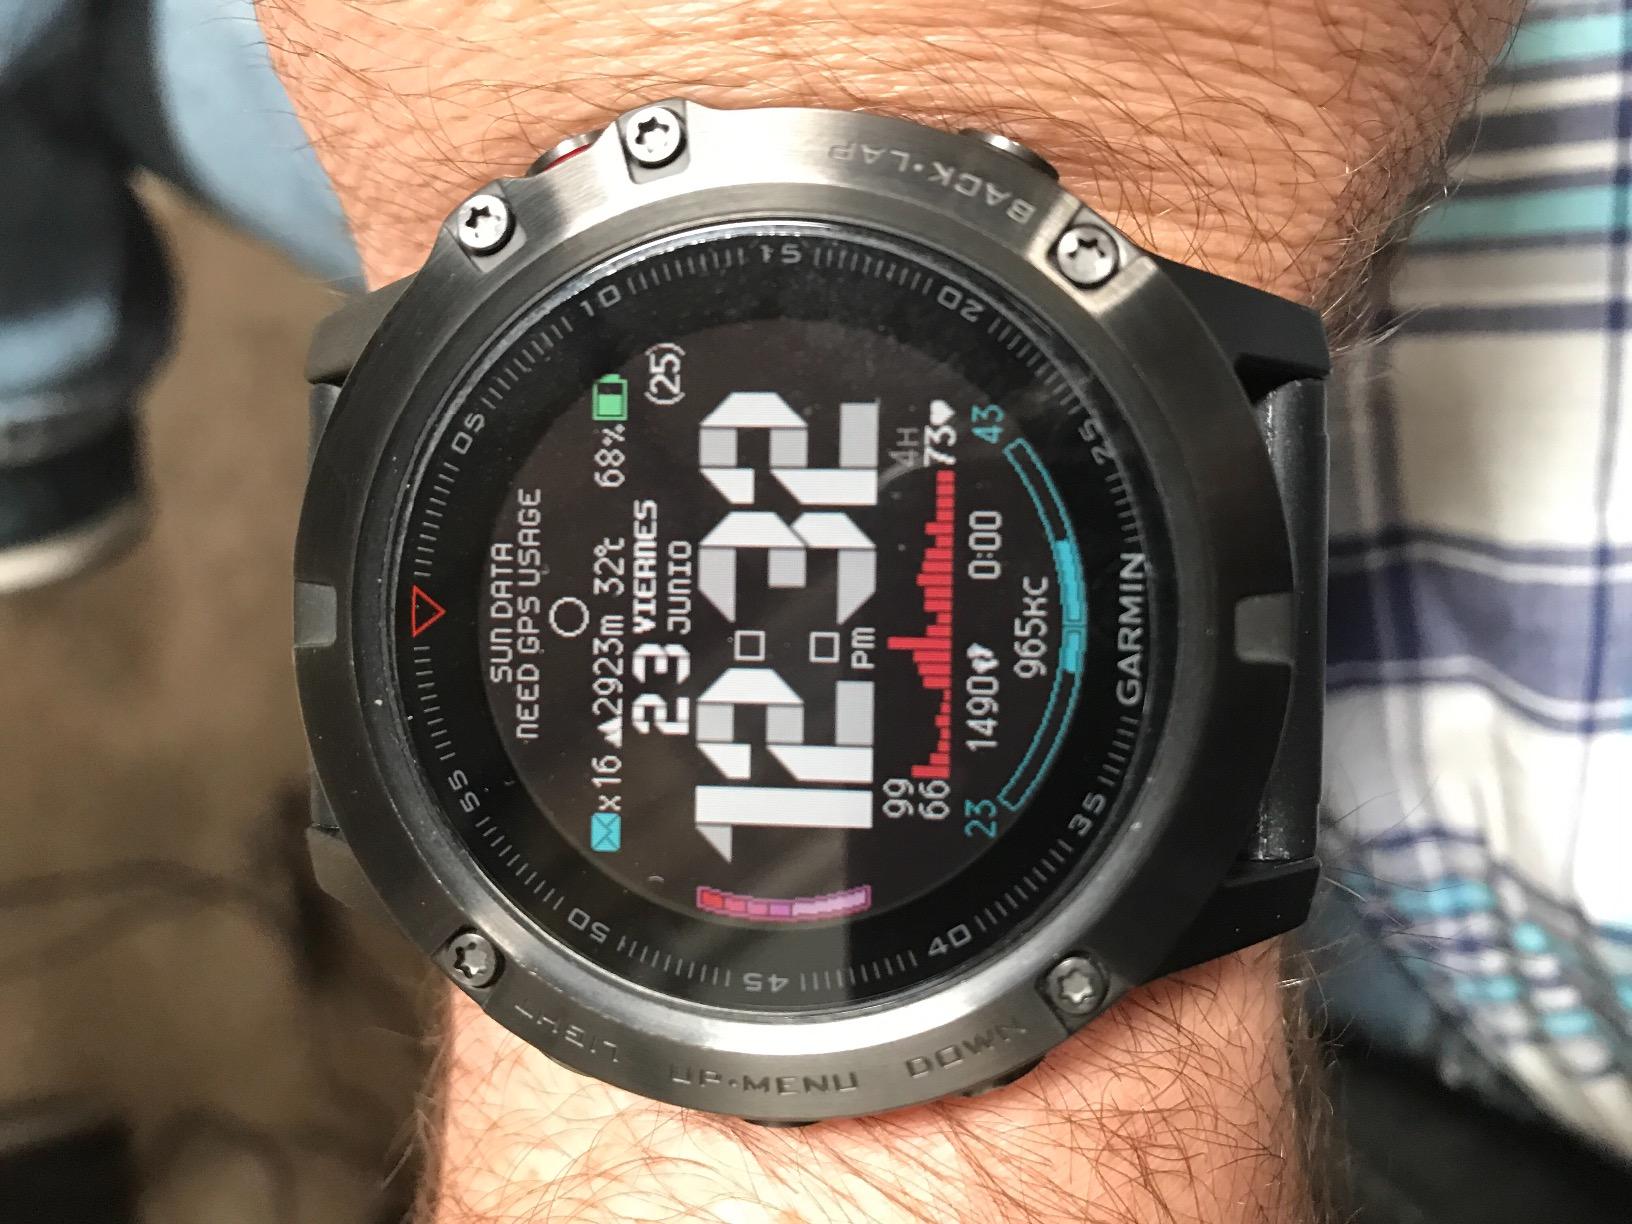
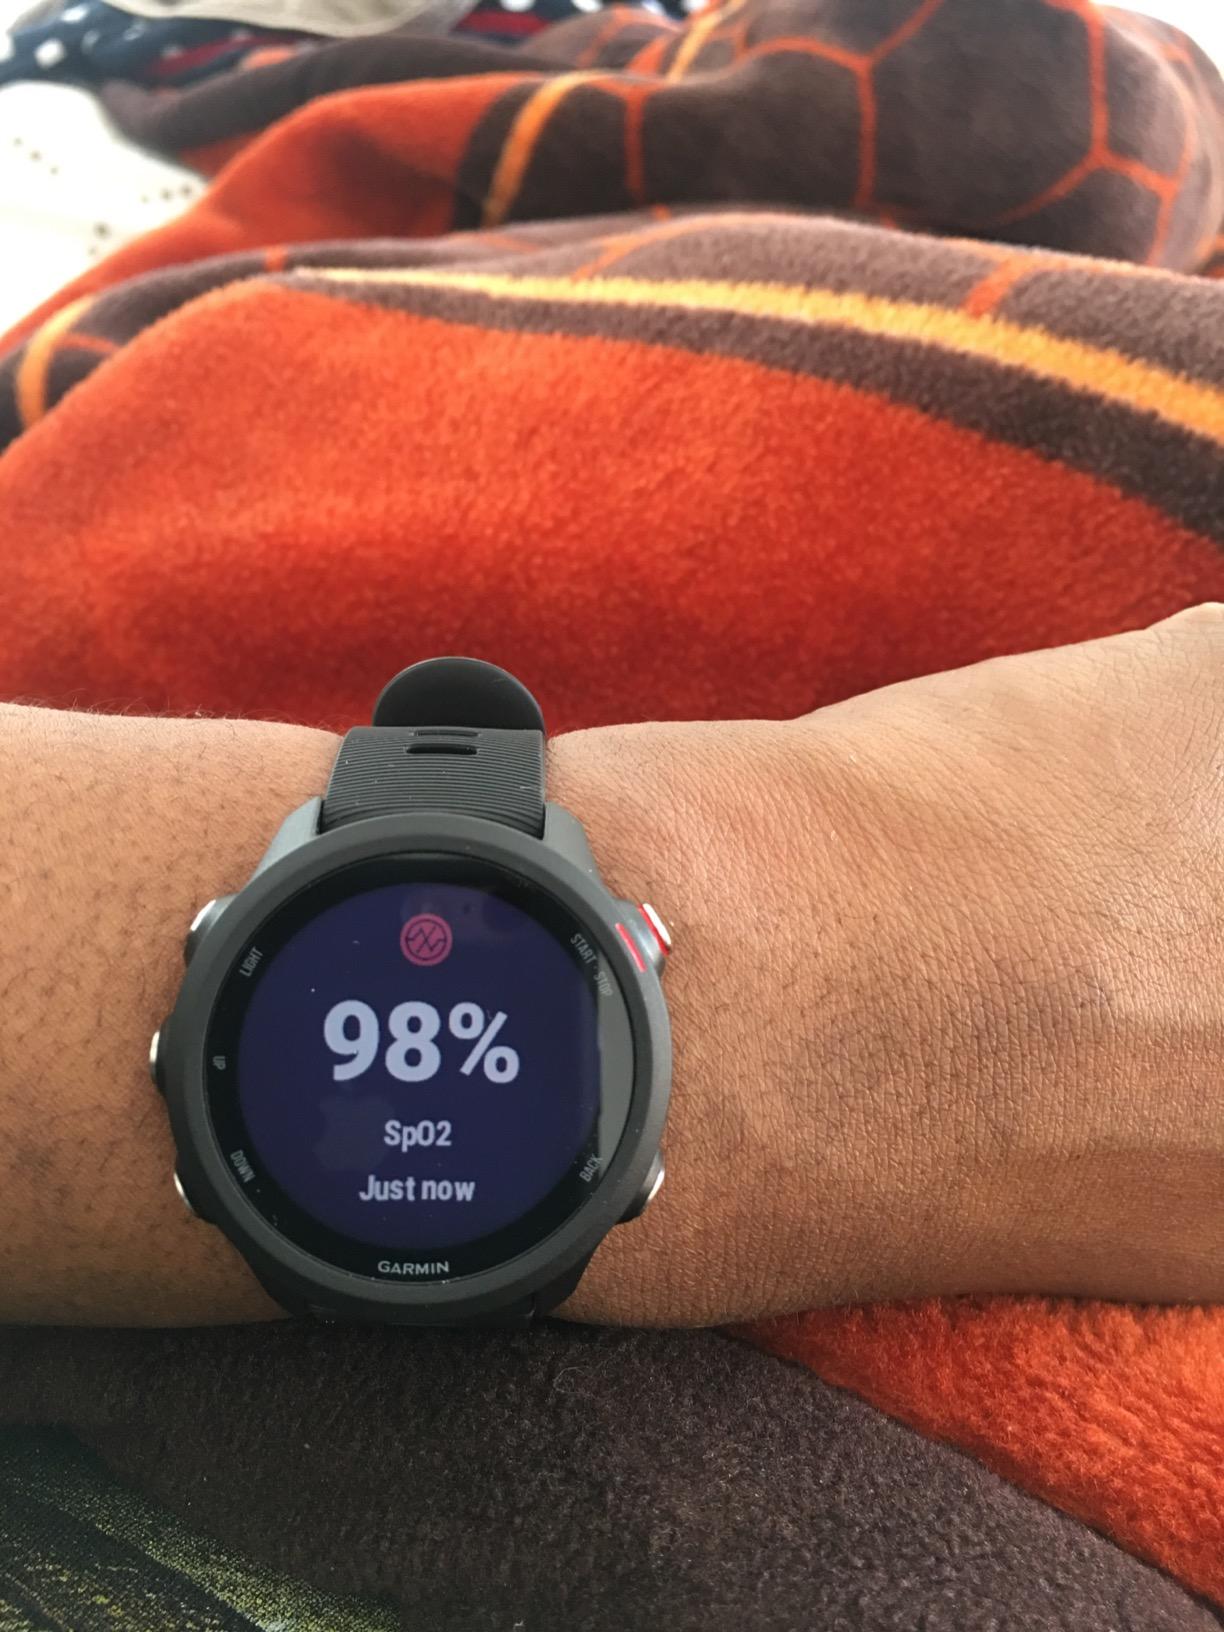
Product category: smartwatch
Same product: no